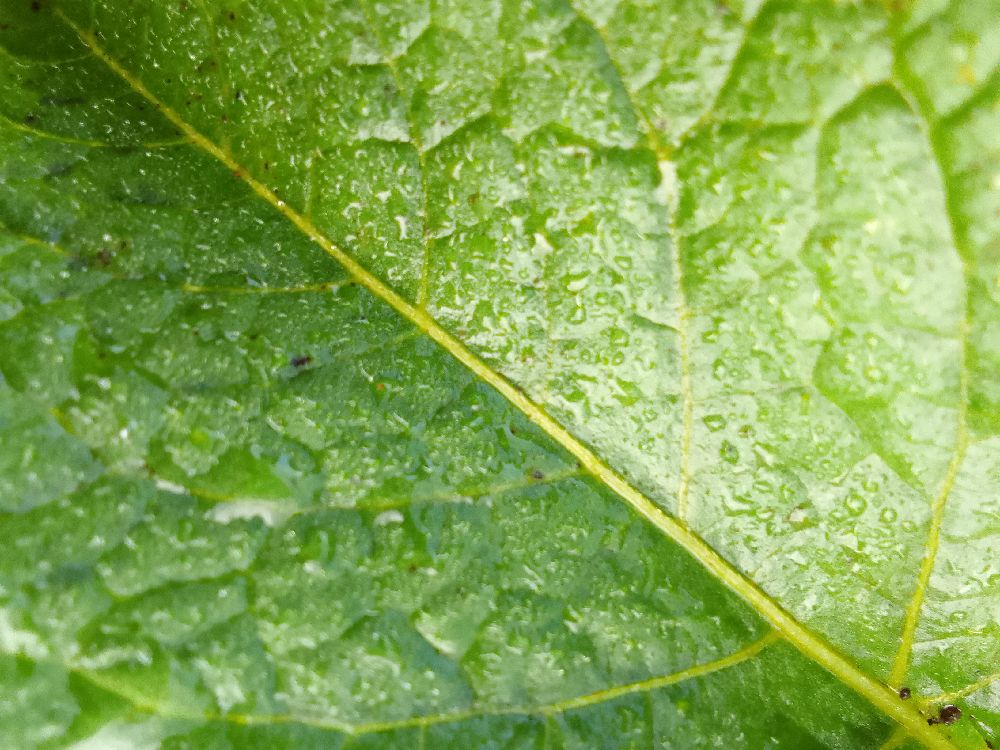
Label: Healthy